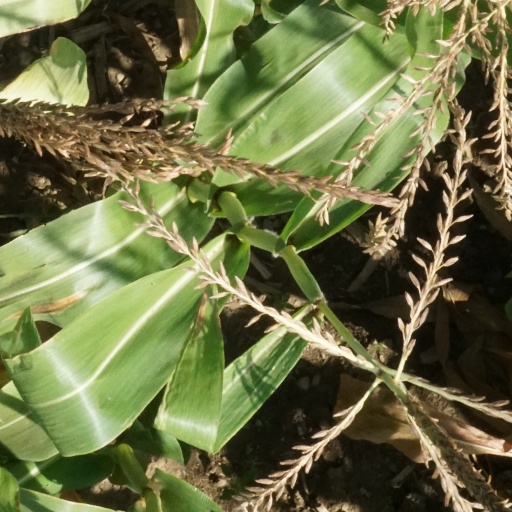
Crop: maize; corn